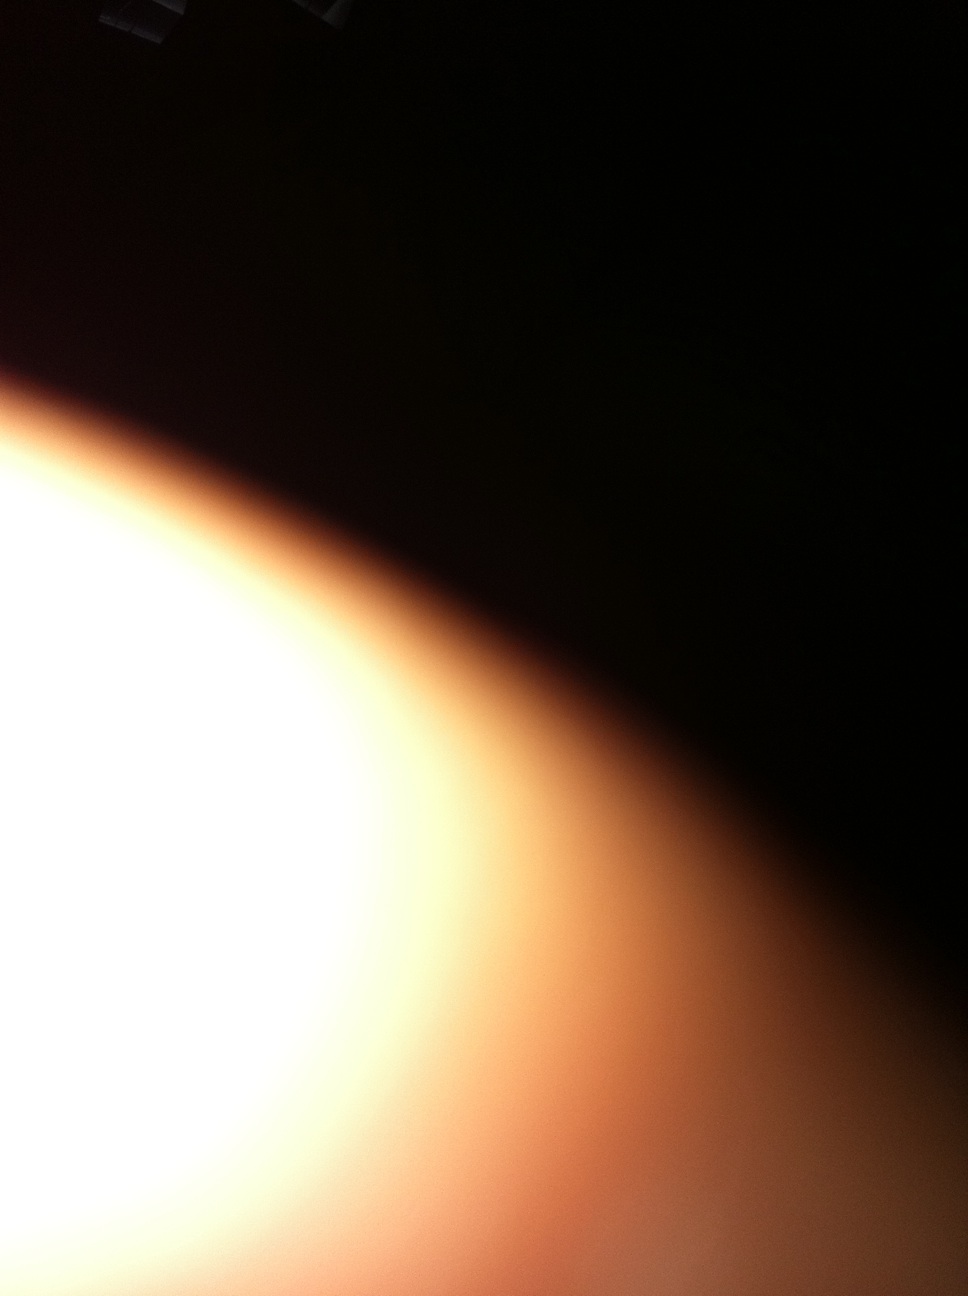Question: Are my shorts dirty?
Answer: unanswerable